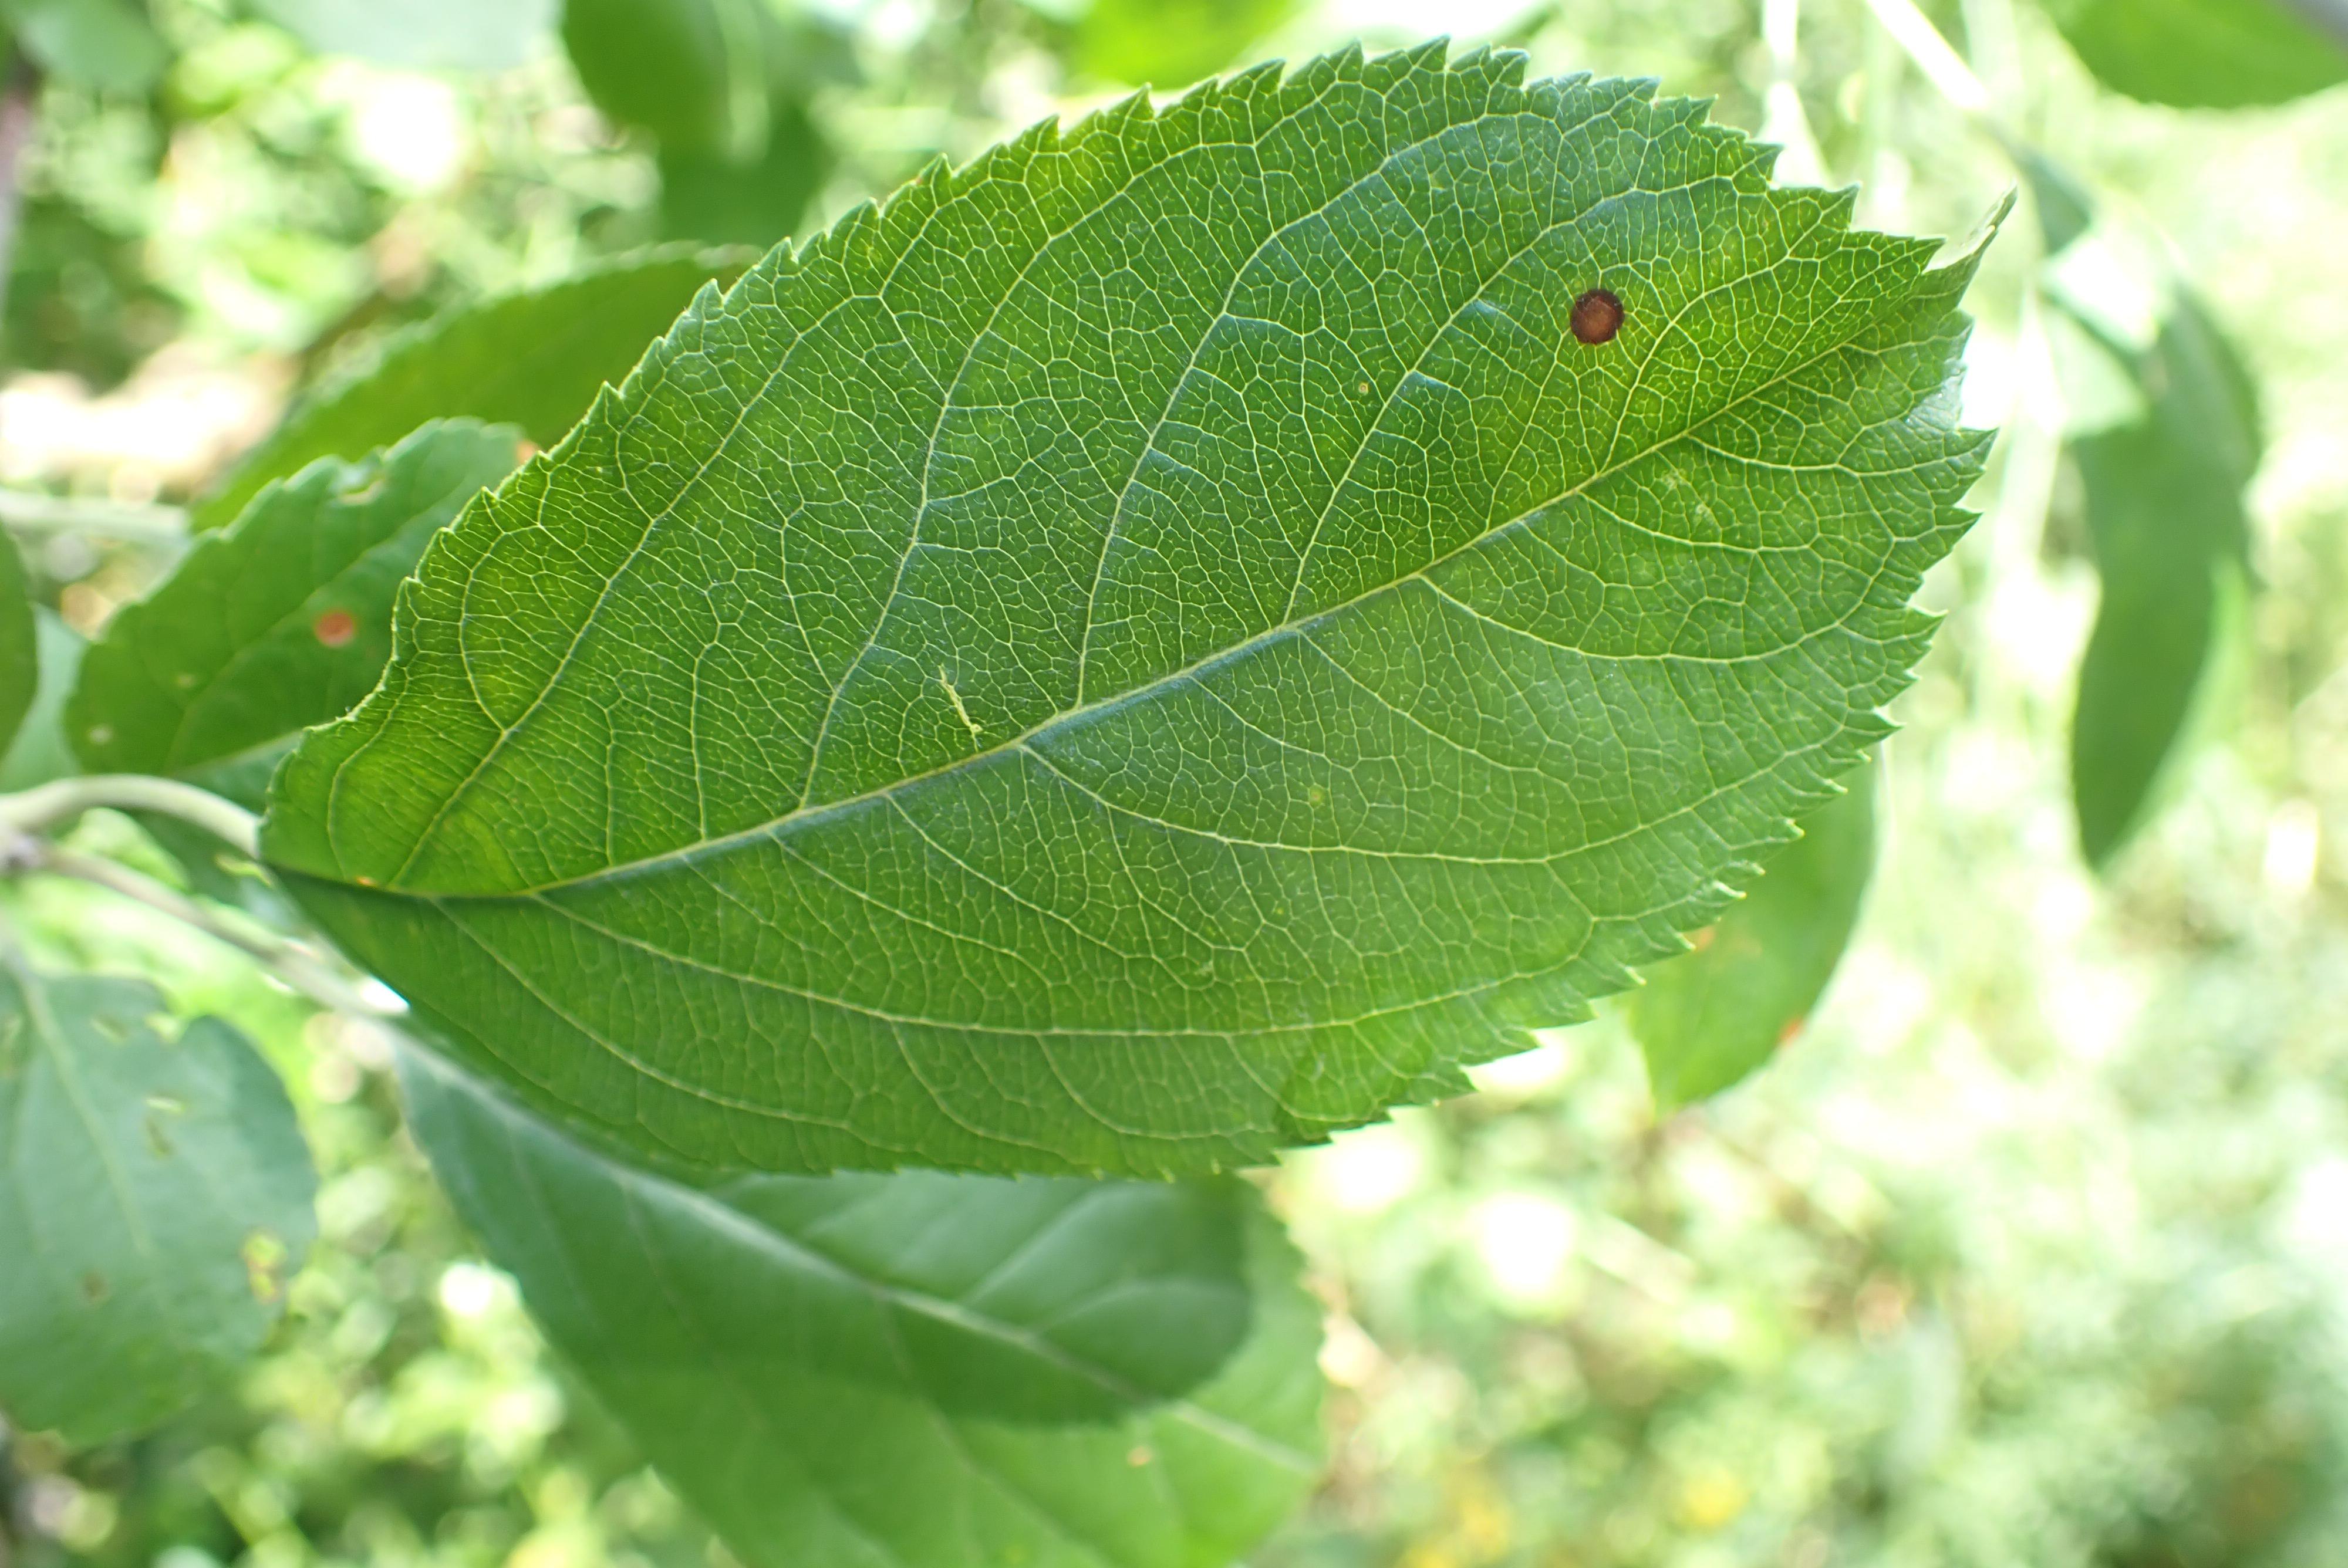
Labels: frog_eye_leaf_spot